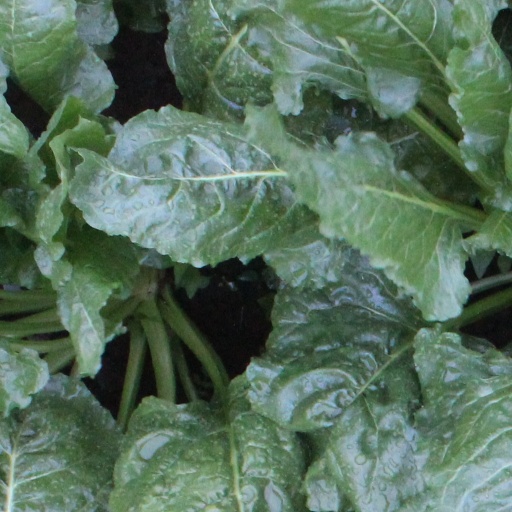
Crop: sugar beet